Ich hatte viel Bekümmernis, BWV 21

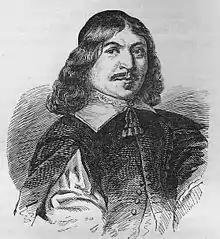
Georg Neumark, the author of the hymn ""

In a movement unusual in Bach works, biblical text from a psalm, "" (Be at peace again, my soul), is juxtaposed with two stanzas from Georg Neumark's hymn, stanza 2, "" (What good are heavy worries?), and stanza 5, "" (Think not, in your heat of despair) The first hymn stanza is sung by tenors while solo voices render the biblical text. In the second stanza the soprano has the melody and the voices are doubled by a choir of trombones introduced in the Leipzig version of 1723.